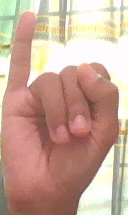
ASL sign: I